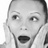
Emotion: surprise